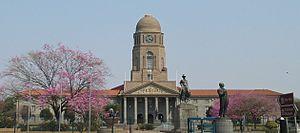
Pretoria Central est le nom du centre-ville historique de Pretoria en Afrique du Sud. Équivalent symbolique du City Bowl au Cap, Pretoria Central est aussi le centre des affaires de la capitale sud-africaine où se situe notamment la banque centrale sud-africaine.
L'hôtel de ville de Pretoria est un bâtiment public municipal de la ville de Pretoria, en Afrique du Sud, construit de 1931 à 1935 et situé au 432 Paul Kruger Street au sud de church square.